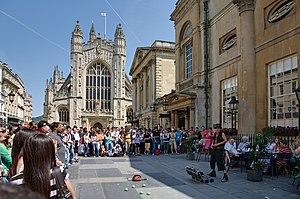
Abbaye de Bath et amuseur public, juillet 2006. Bath est une ville très appréciée des touristes, et ce particulièrement en été, où la cité est pleine de vie. Un amuseur public montre son numéro à la foule devant l'abbaye, et les thermes romaines, visibles sur la droite. Image prise avec un appareil Canon 5D et un objectif 24-105mm f/4L IS.
Bath est une ville du comté de Somerset, au sud-ouest de l'Angleterre. Elle se situe à 180 km à l'ouest de Londres et à 25 km au sud-est de Bristol, et compte 83 992 habitants. La reine Élisabeth Iʳᵉ lui a accordé le statut de cité par charte royale en 1590 et la ville fut faite county borough en 1889, ce qui lui donna l'indépendance administrative par rapport au comté du Somerset. Elle est rattachée au comté d'Avon, un district non-métropolitain, lorsqu'il est créé en 1974. Depuis 1996, l'année où le comté d'Avon a été supprimé, Bath est le centre principal de l'autorité unitaire de Bath et du nord-est du Somerset.